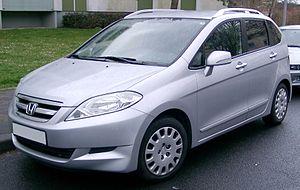
Le FR-V pour Flexible Recreational Vehicle est un monospace compact de la marque japonaise Honda.